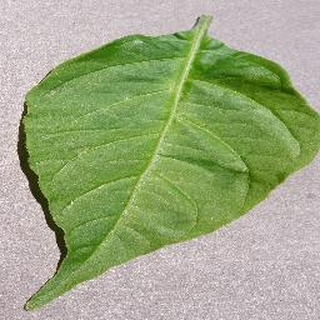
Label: healthy_bell_pepper